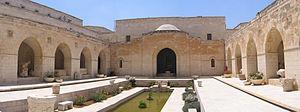
Le musée Rockefeller est un musée d'histoire situé face aux murailles de la vieille ville de Jérusalem, et abrite de nombreux vestiges découverts en Israël et en Palestine et plus particulièrement à Jérusalem.